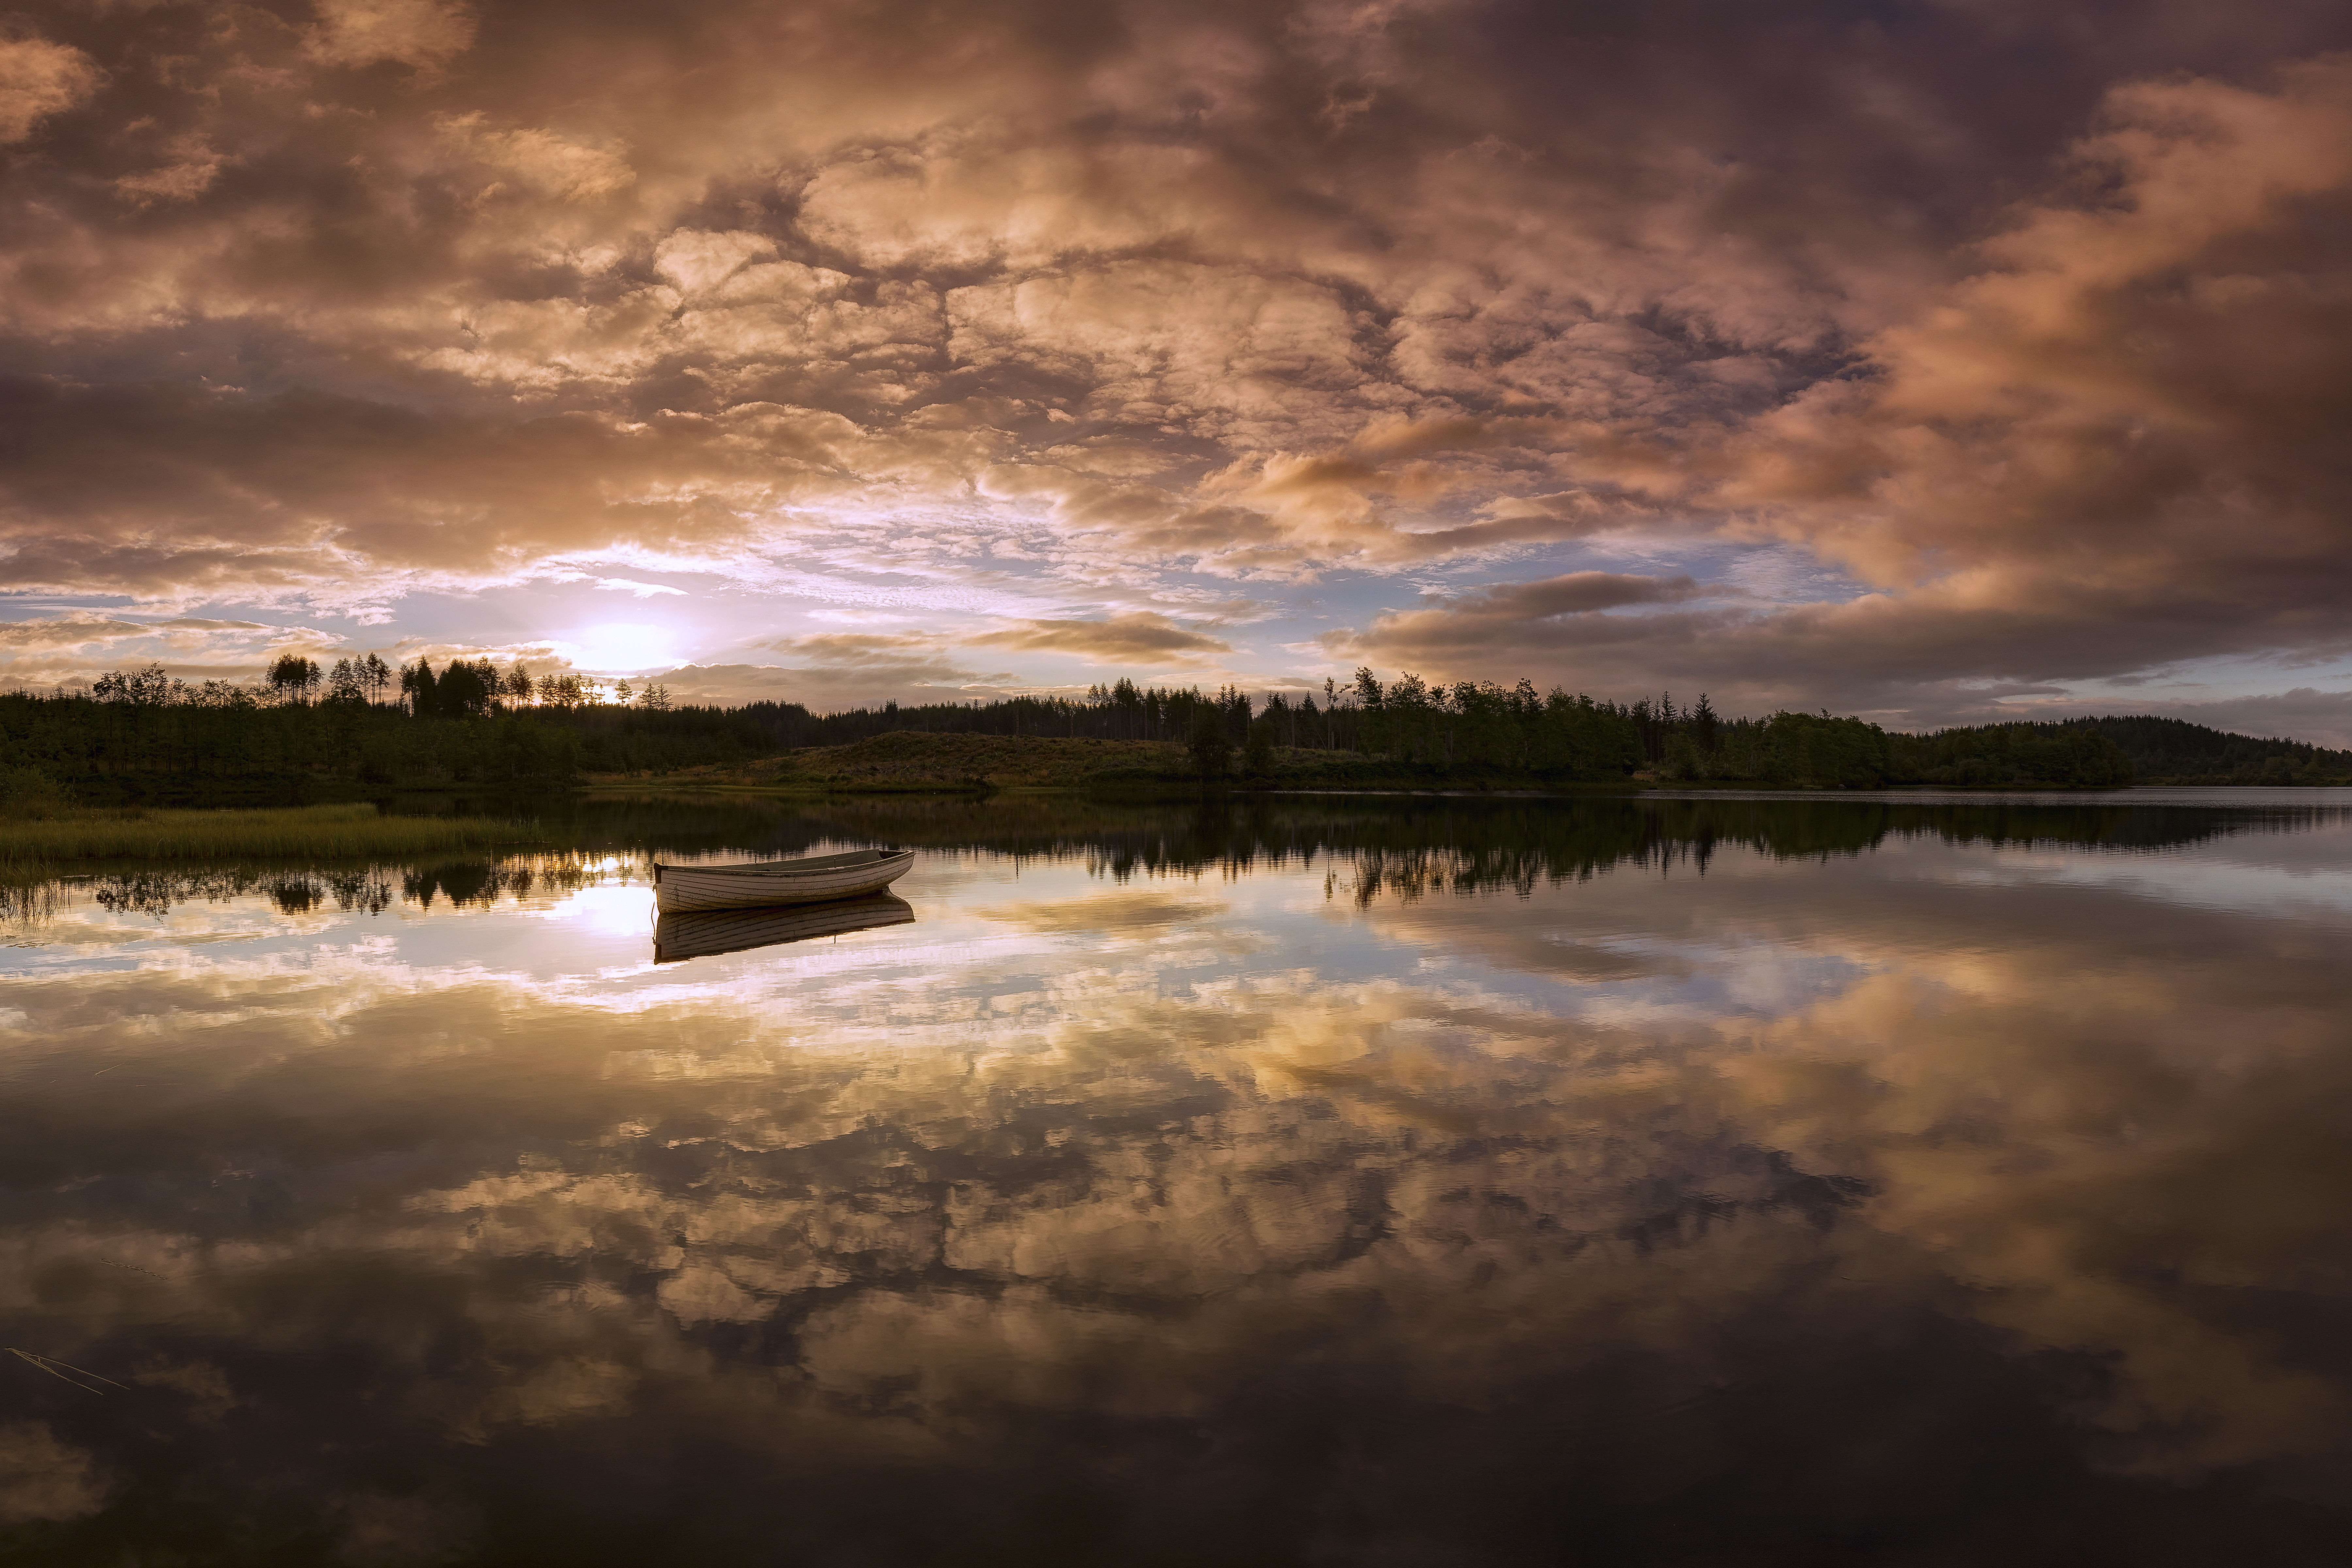
landscape, sea, water, nature, horizon, cloud, sky, sunrise, sunset, sunlight, morning, shore, lake, dawn, atmosphere, river, dusk, evening, reflection, calm, reservoir, clouds, bank, cool image, wetland, reflections, canon6d, scotland, i, loch, ef1635mmf4lisusm, trossachs, lochrusky, portofmenteith, afterglow, phenomenon, lochanrusgaidh, meteorological phenomenon, computer wallpaper